Calvin Pace

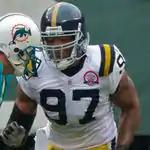
Pace wearing the Jets' alternate jersey during the 2009 season.

Pace was suspended for the first four games of the 2009 season by the NFL after testing positive for performance-enhancing drugs. In the 12 games he played, Pace recorded 55 tackles, 8 sacks, and 3 forced fumbles. The Jets finished 9-7 and made it to the AFC Championship Game before losing to Peyton Manning and the Indianapolis Colts, falling one game short of the Super bowl.